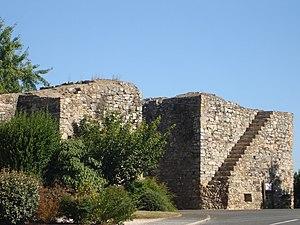
Porte guerchoise à Châtelais (Maine-et-Loire)
Châtelais est une ancienne commune française située dans le département de Maine-et-Loire, en région Pays de la Loire.